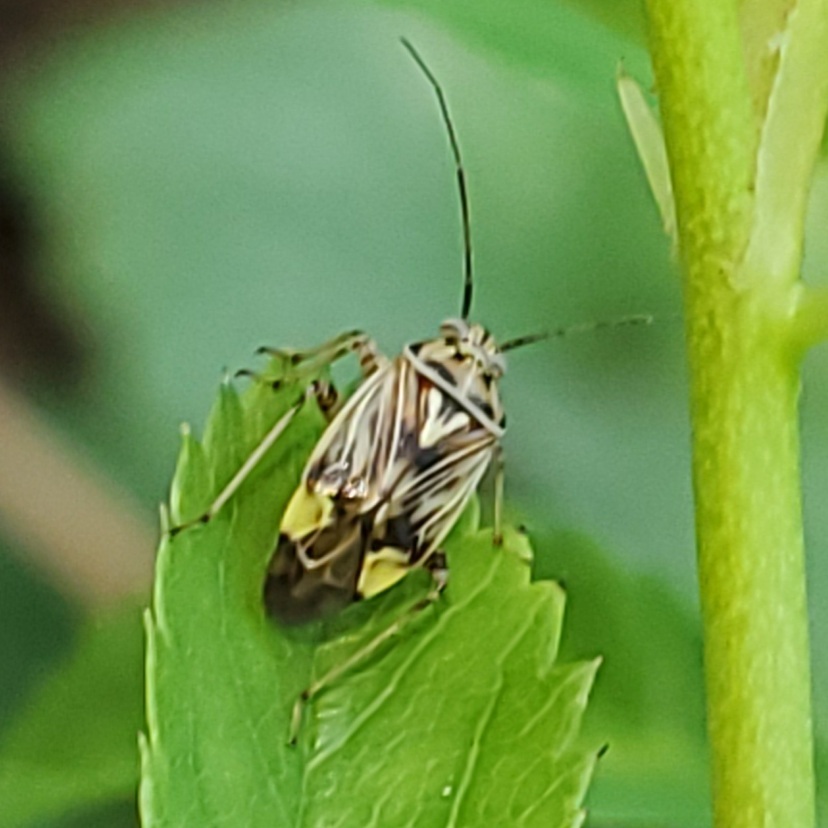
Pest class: lygus_bug